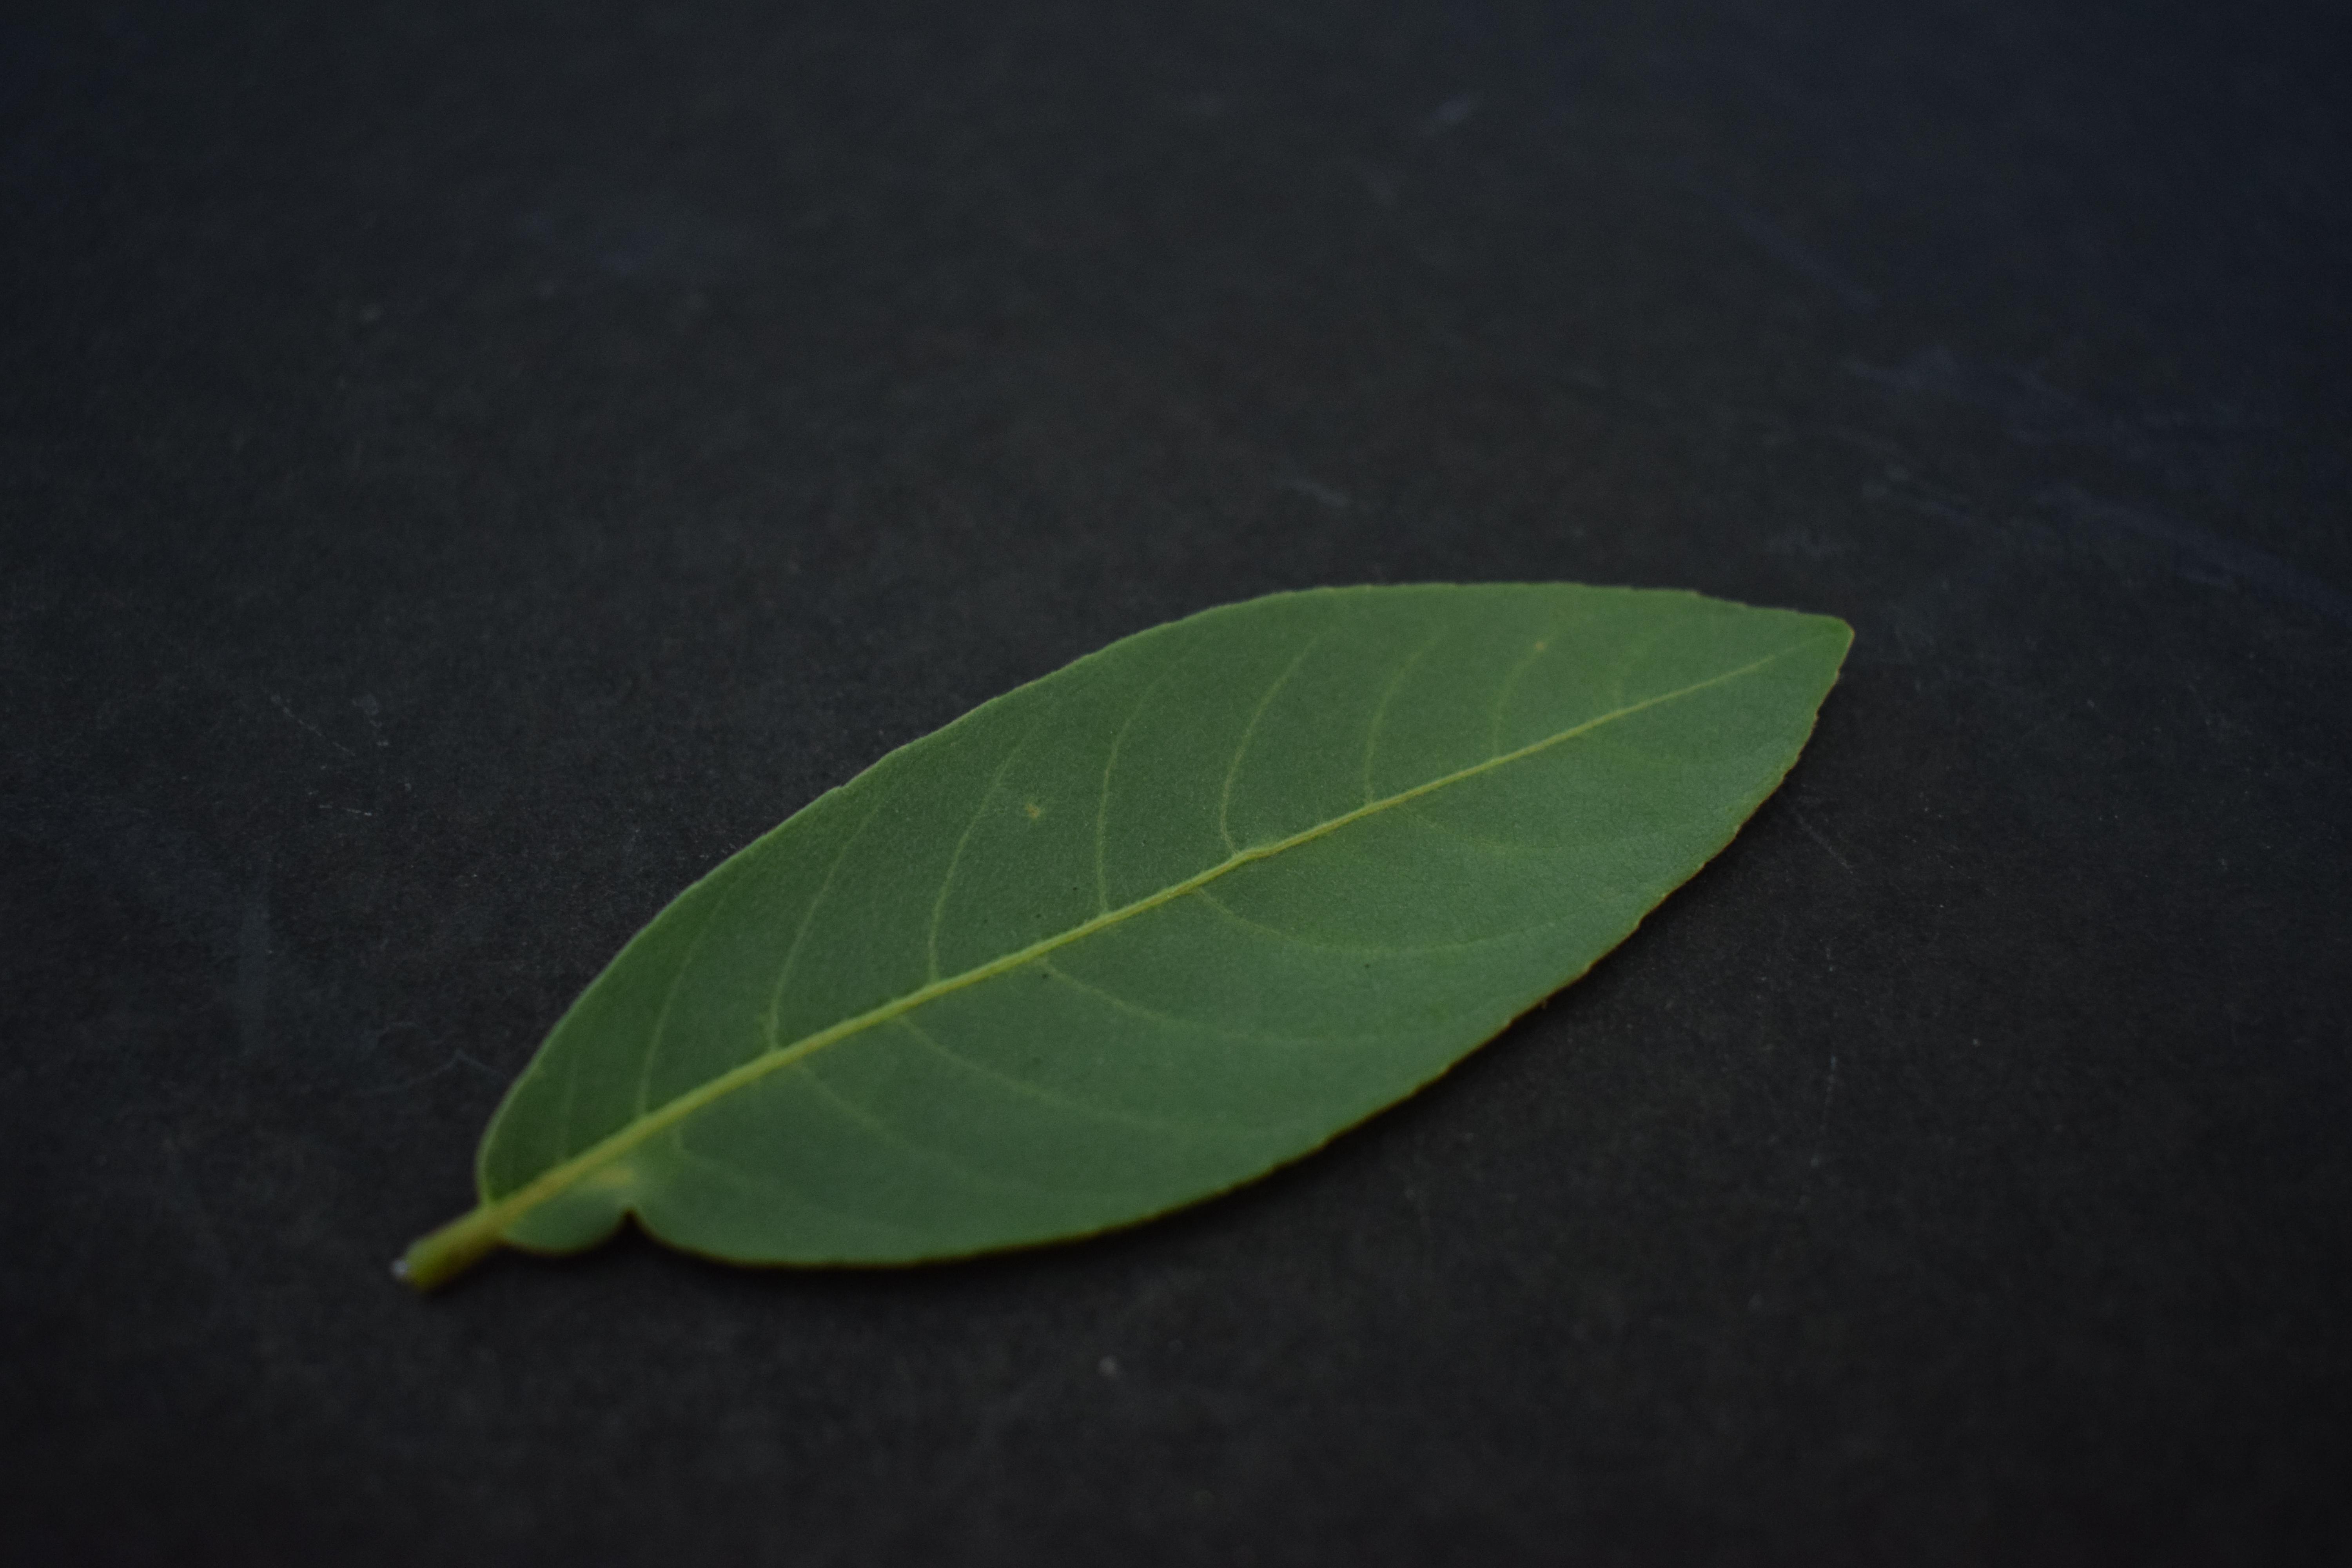
Plant species: Arjun